Transmembrane protein 151b

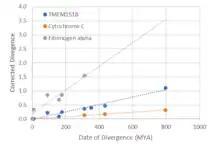
Evolutionary rate of TMEM151B compared to that of Fibrinogen Alpha Chain and Cytochrome C.

The TMEM151B gene is conserved within most vertebrates, and appears to be conserved within some invertebrates. Its paralog, TMEM151A, has a 47.7% sequence identity with TMEM151B. The evolution rate is relatively slow: between the rate of change in fibrinogen alpha and cytochrome c.